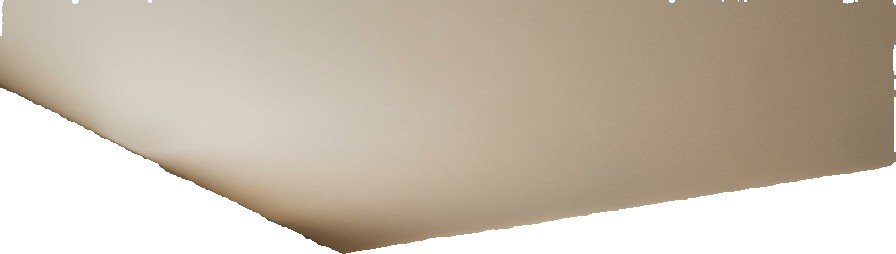
Surface category: ceiling